Old Persian cuneiform

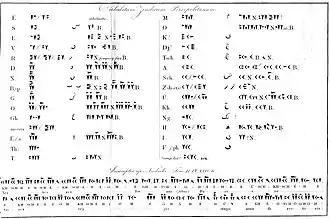
Old Persian alphabet, and proposed transcription of the Xerxes inscription, according to Grotefend. Initially published in 1815. Grotefend only identified correctly eight letters among the thirty signs he had collated.

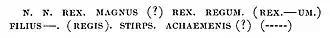
Hypothesis for the sentence structure of Persepolitan inscriptions, by Grotefend (1815).

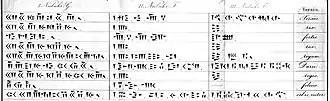
Relying on deductions only, and without knowing the actual script or language, Grotefend obtained a near-perfect translation of the Xerxes inscription (here shown in Old Persian, Elamite and Babylonian): "Xerxes the strong King, King of Kings, son of Darius the King, ruler of the world" (""Xerxes Rex fortis, Rex regum, Darii Regis Filius, orbis rector"", right column). The modern translation is: "Xerxes the Great King, King of Kings, son of Darius the King, an Achaemenian".

Looking at similarities in character sequences, he made the hypothesis that the father of the ruler in one inscription would possibly appear as the first name in the other inscription: the first word in Niebuhr 1 indeed corresponded to the 6th word in Niebuhr 2.